Valea Aurie

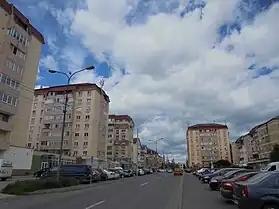
Ludoș Street, Valea Aurie district

Valea Aurie is a residential district of Sibiu, Romania, situated in the south-western part of the city.